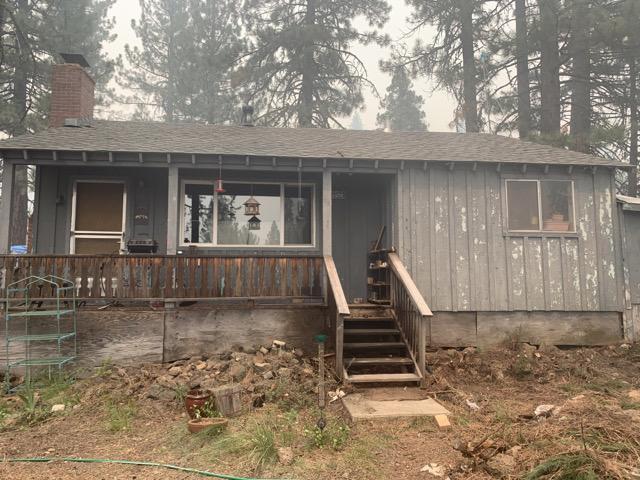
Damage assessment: affected